Jennifer Boykin

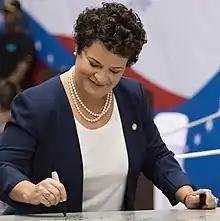
Boykin in 2017, signing a steel plate used to begin the construction of USS "Enterprise" (CVN-80)

Jennifer Boykin is an engineer, the first woman president of Newport News Shipbuilding, and the vice president of Huntington Ingalls Industries, which is located in Newport News, Virginia.